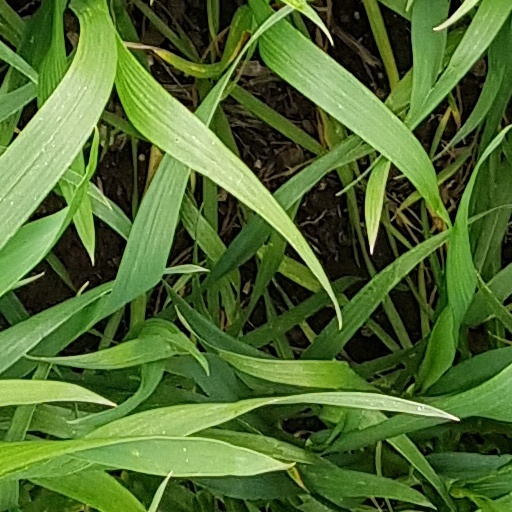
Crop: wheat